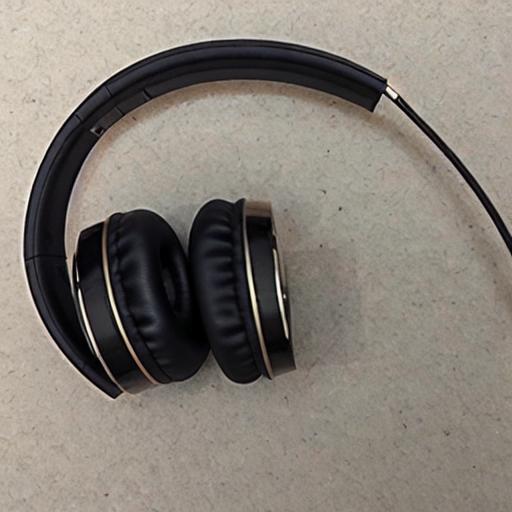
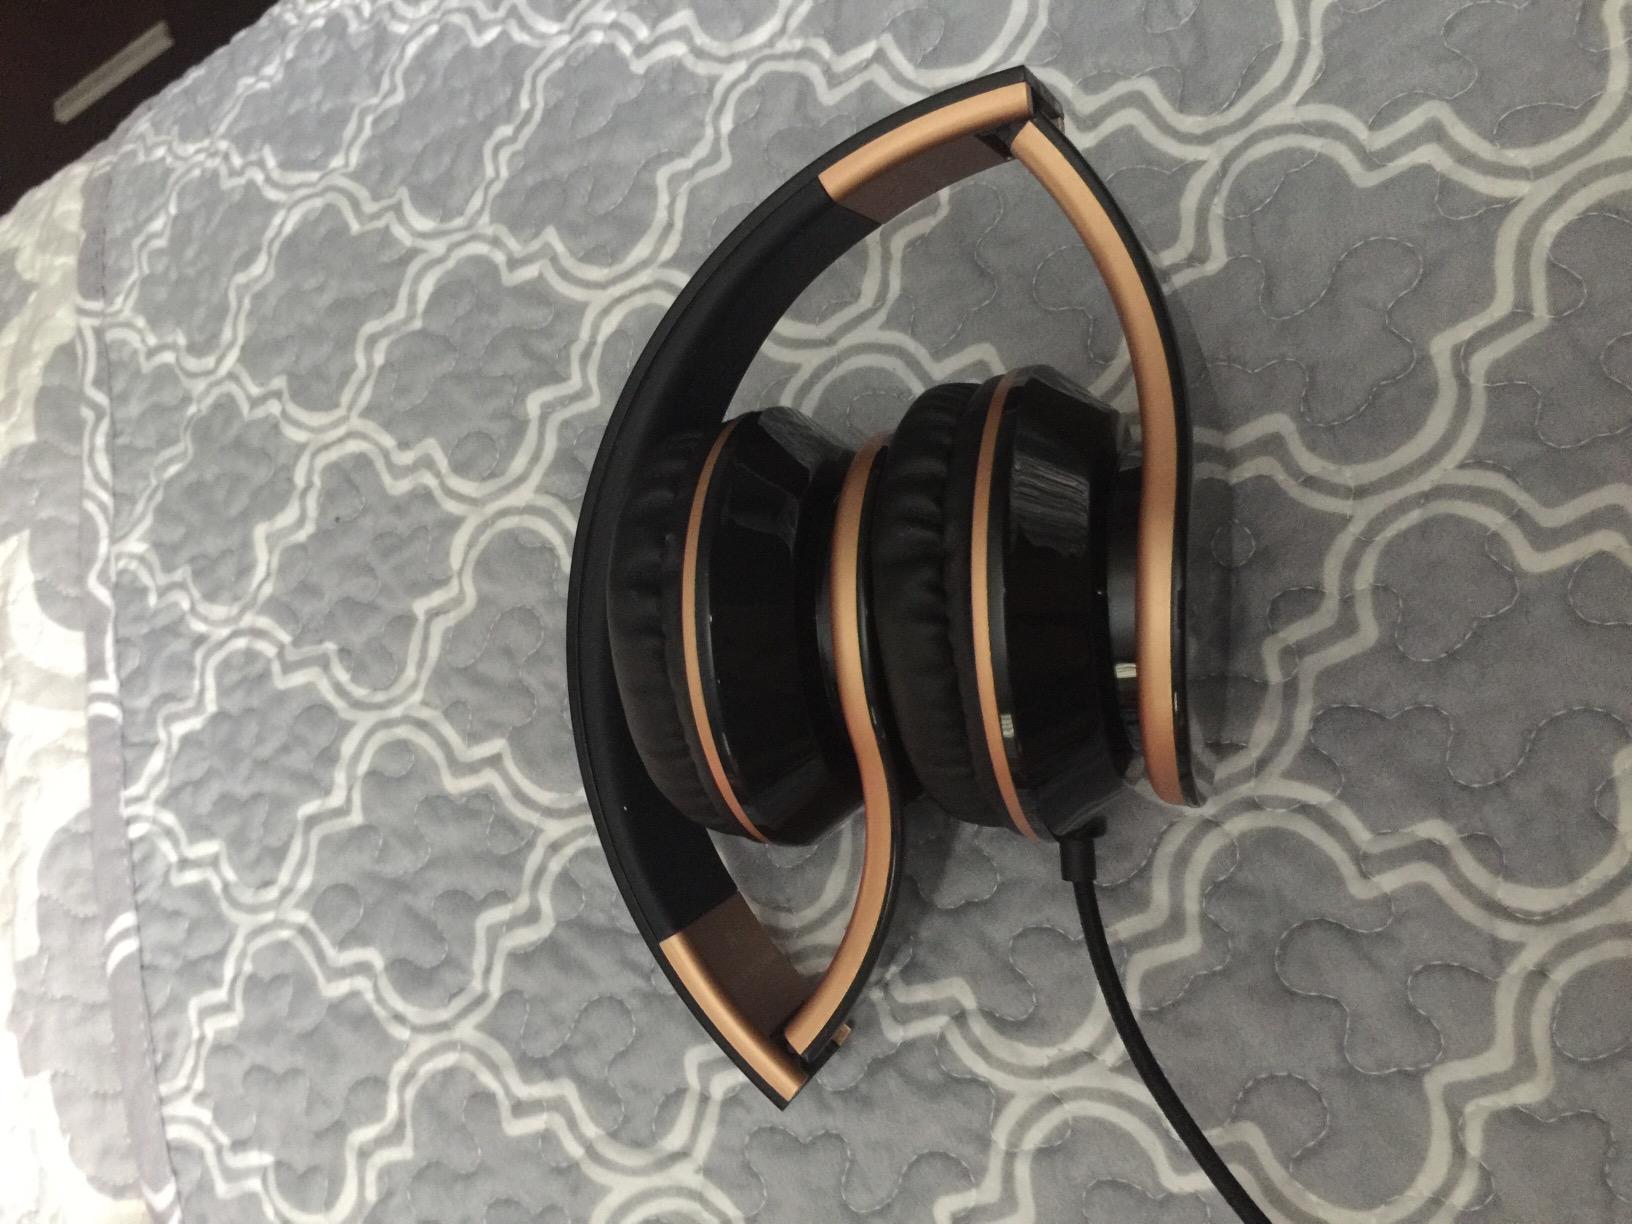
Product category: headphones
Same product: no